Jessica Pieri

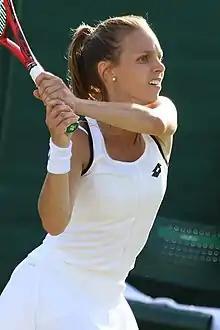
Pieri at the 2022 Wimbledon Championships

Pieri has a career-high singles ranking of 205 by the WTA, achieved on 28 May 2018. She also has a career-high WTA doubles ranking of 563, reached on 15 July 2019. She has won six ITF singles titles.